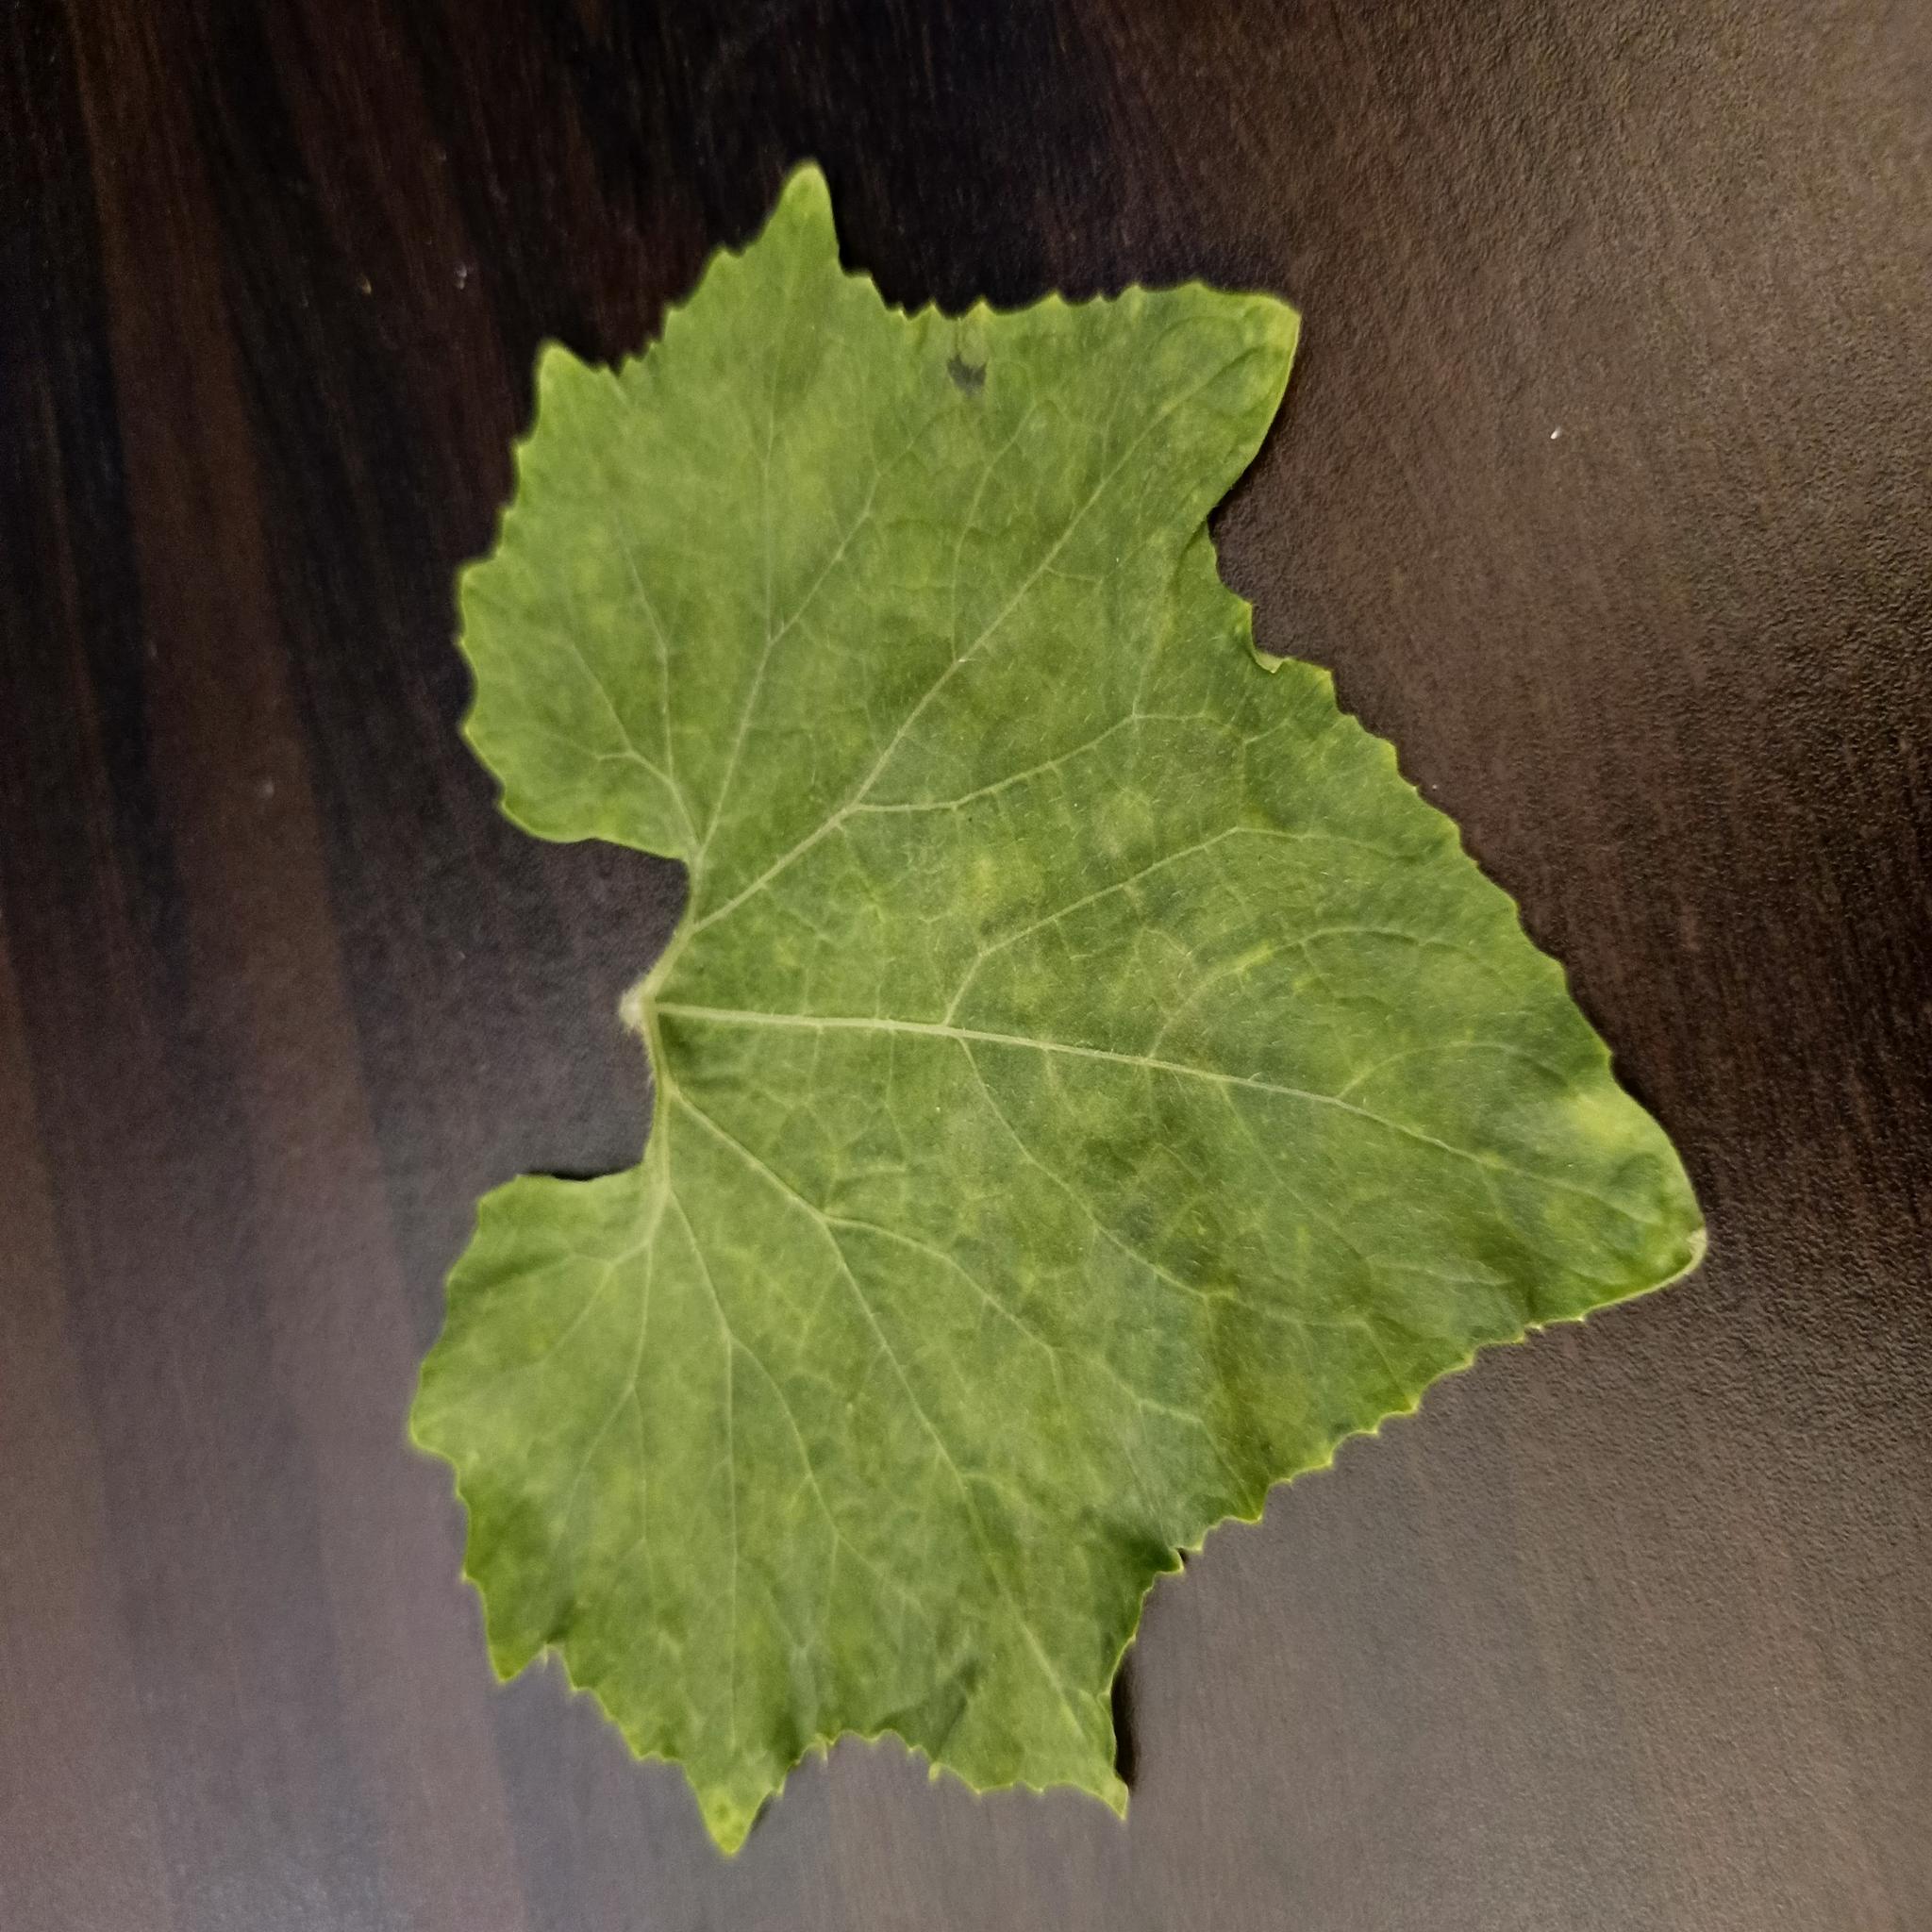
Label: Healthy